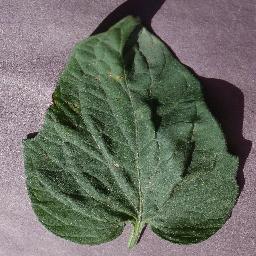
Label: Tomato___Target_Spot